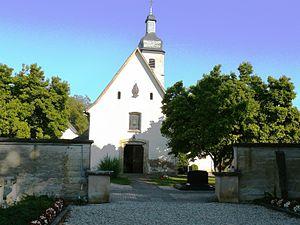
Friesenheim, hameau de Neunkirch, Eglise Notre-Dame (1455), Saint-Joseph, de la-Vierge des 7 Douleurs (église de pèlerinage)
Friesenheim est une commune française située dans le département du Bas-Rhin, en région Grand Est.